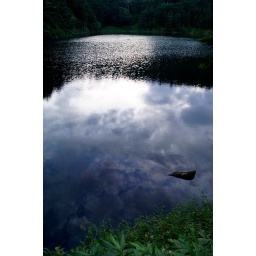
sky in the water